Galley (kitchen)

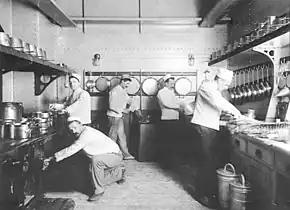
Galley of the Austrian passenger ship SS "Africa" in the Mediterranean Sea, c. 1905

The galley is the compartment of a ship, train, or aircraft where food is cooked and prepared. It can also refer to a land-based kitchen on a naval base, or, from a kitchen design point of view, to a straight design of the kitchen layout.